Monthelon, Saône-et-Loire

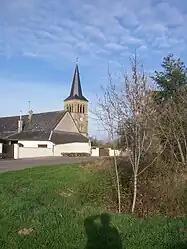
The church in Monthelon

Monthelon is a commune in the Saône-et-Loire department in the region of Bourgogne-Franche-Comté in eastern France. It is located just west of Autun.